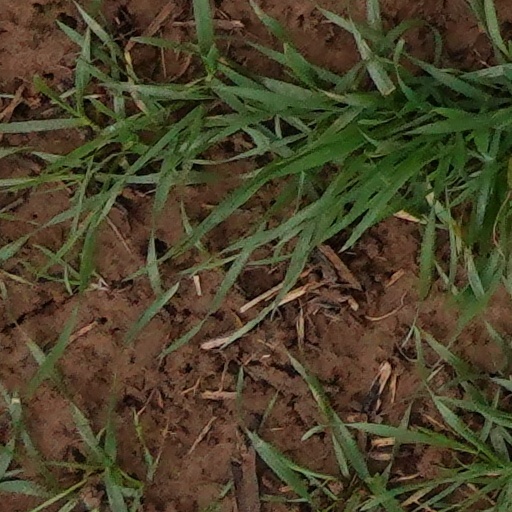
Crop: wheat